RT (TV network)

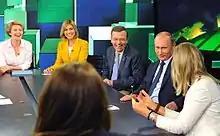
Vladimir Putin with journalists

According to Jesse Zwick, RT persuades "legitimate experts and journalists" to appear as guests by allowing them to speak at length on issues ignored by larger news outlets. It frequently interviews progressive and libertarian academics, intellectuals and writers from organisations like "The Nation", "Reason", Human Events, Center for American Progress and the Cato Institute who are critical of United States foreign and civil liberties policies. Julian Assange of WikiLeaks and Noam Chomsky, the leftist critic of Western policies are "favorites". RT also features little-known commentators including anarchists, anti-globalists and left-wing activists. Journalist Danny Schechter holds that a primary reason for RT's success in the United States is that RT is "a force for diversity" which gives voice to people "who rarely get heard in current mainstream US media". Examples of this include "a twelve-minute interview" in March 2010 "with Hank Albarelli, a self-described American 'historian' who claims that the CIA is testing dangerous drugs on unwitting civilians", and RT's asking for commentary on the 2010 Haiti earthquake from "Carl Dix, a representative of the American Revolutionary Communist Party".